Barbara A. Leaf

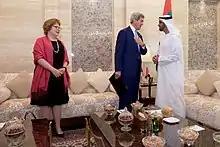
Leaf with Secretary of State John Kerry and Crown Prince of Abu Dhabi Mohamed bin Zayed in 2015

She was the Deputy Assistant Secretary of State for the Arabian Peninsula in the Bureau of Near Eastern Affairs and served as Deputy Assistant Secretary of State for Iraq from 2011 to 2013. She served as U.S. Ambassador to the United Arab Emirates until 2018.